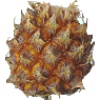
Label: pineapple_mini